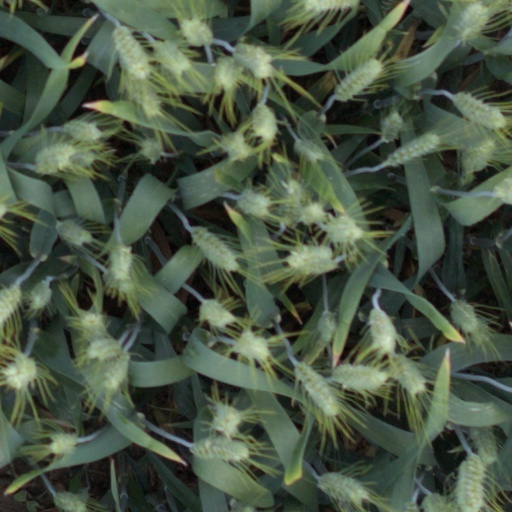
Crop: wheat